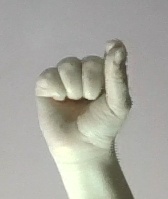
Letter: fa